Indian Brook Road Historic District

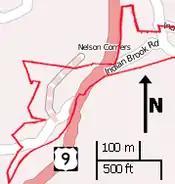
Map of district, with boundaries in red

On the east side of US 9, the district takes in a small portion of Old Albany Post Road, the only contributing property separately listed on the Register as an important early local transportation route and one of the oldest dirt roads still in use in the United States. At this junction is the Bird and Bottle Inn, a surviving tavern from the early days of Nelson's Corner that incorporates a small portion of the original building. The west goes as far as a former intersection known as "The Bend" and includes a large lot that climbs the slopes of Cat Hill to the northwest.